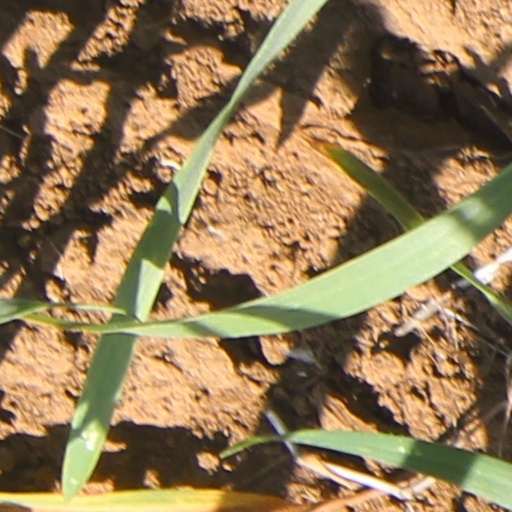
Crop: wheat